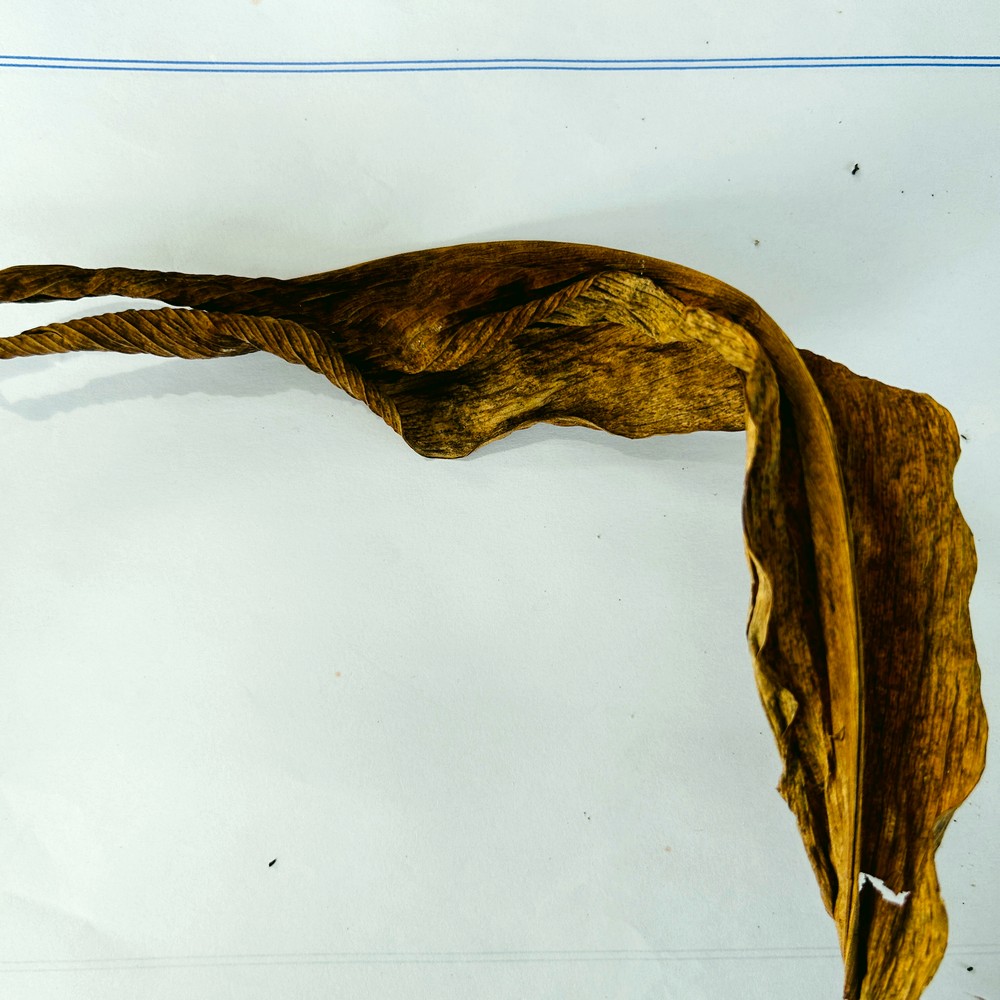
Label: Dry Leaf